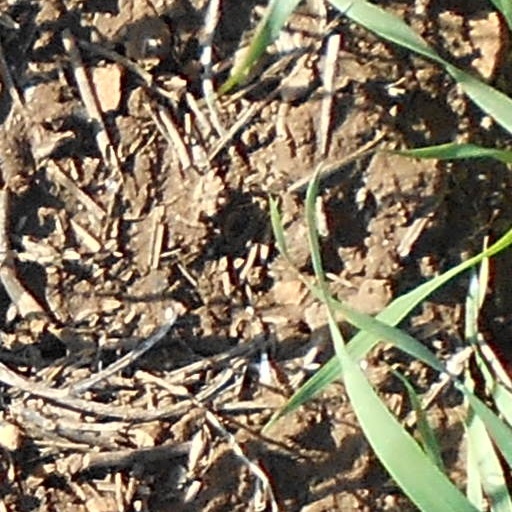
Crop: wheat